Hiralal Chaudhuri

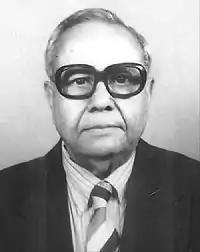
Fisheries Scientist Hiralal Chaudhuri

Dr. Hiralal Chaudhuri (21 November 192112 September 2014) was an Indian Bengali fisheries scientist. He is known as the "father of induced breeding" of the carp. The Blue revolution in India was developed on the basis of his work on seed production technology through Hypophysation. He later led the way in intensive mixed farming to increase fish production in ponds.